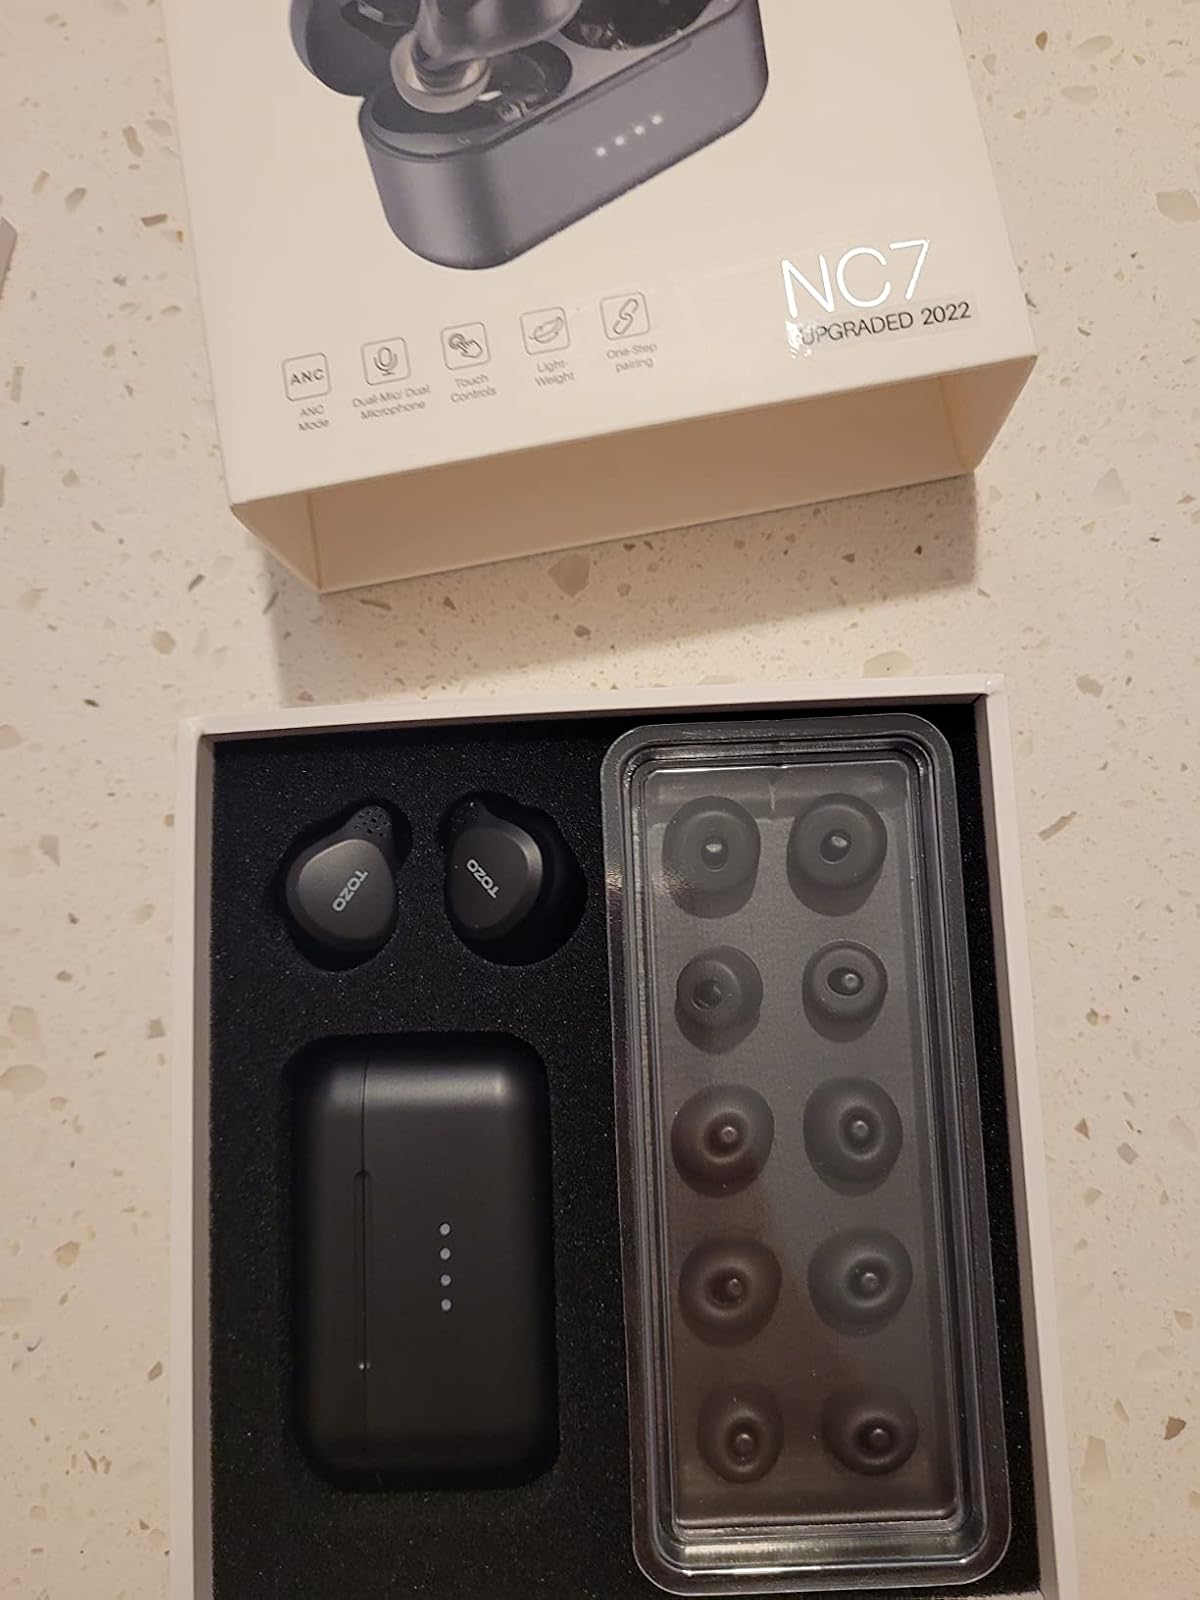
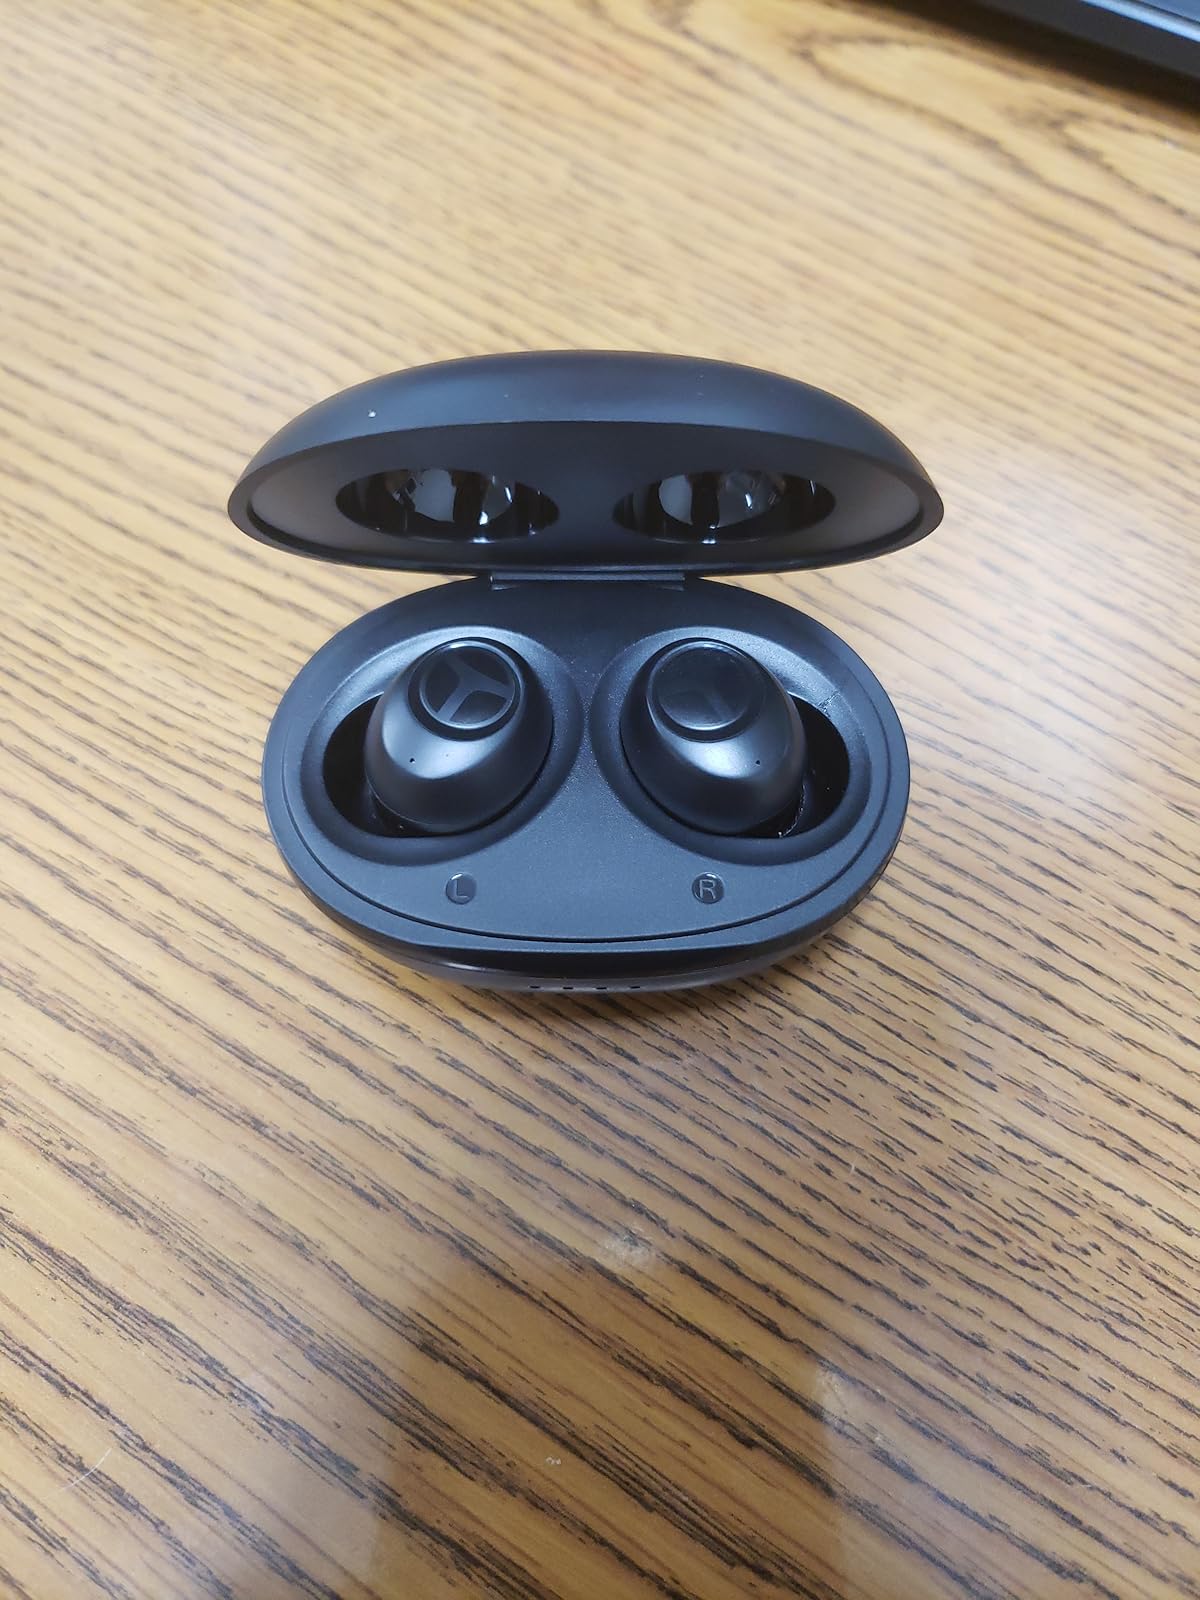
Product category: earbuds
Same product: no